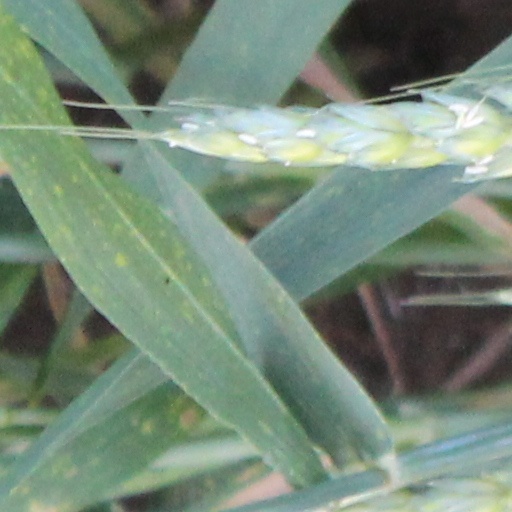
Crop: wheat